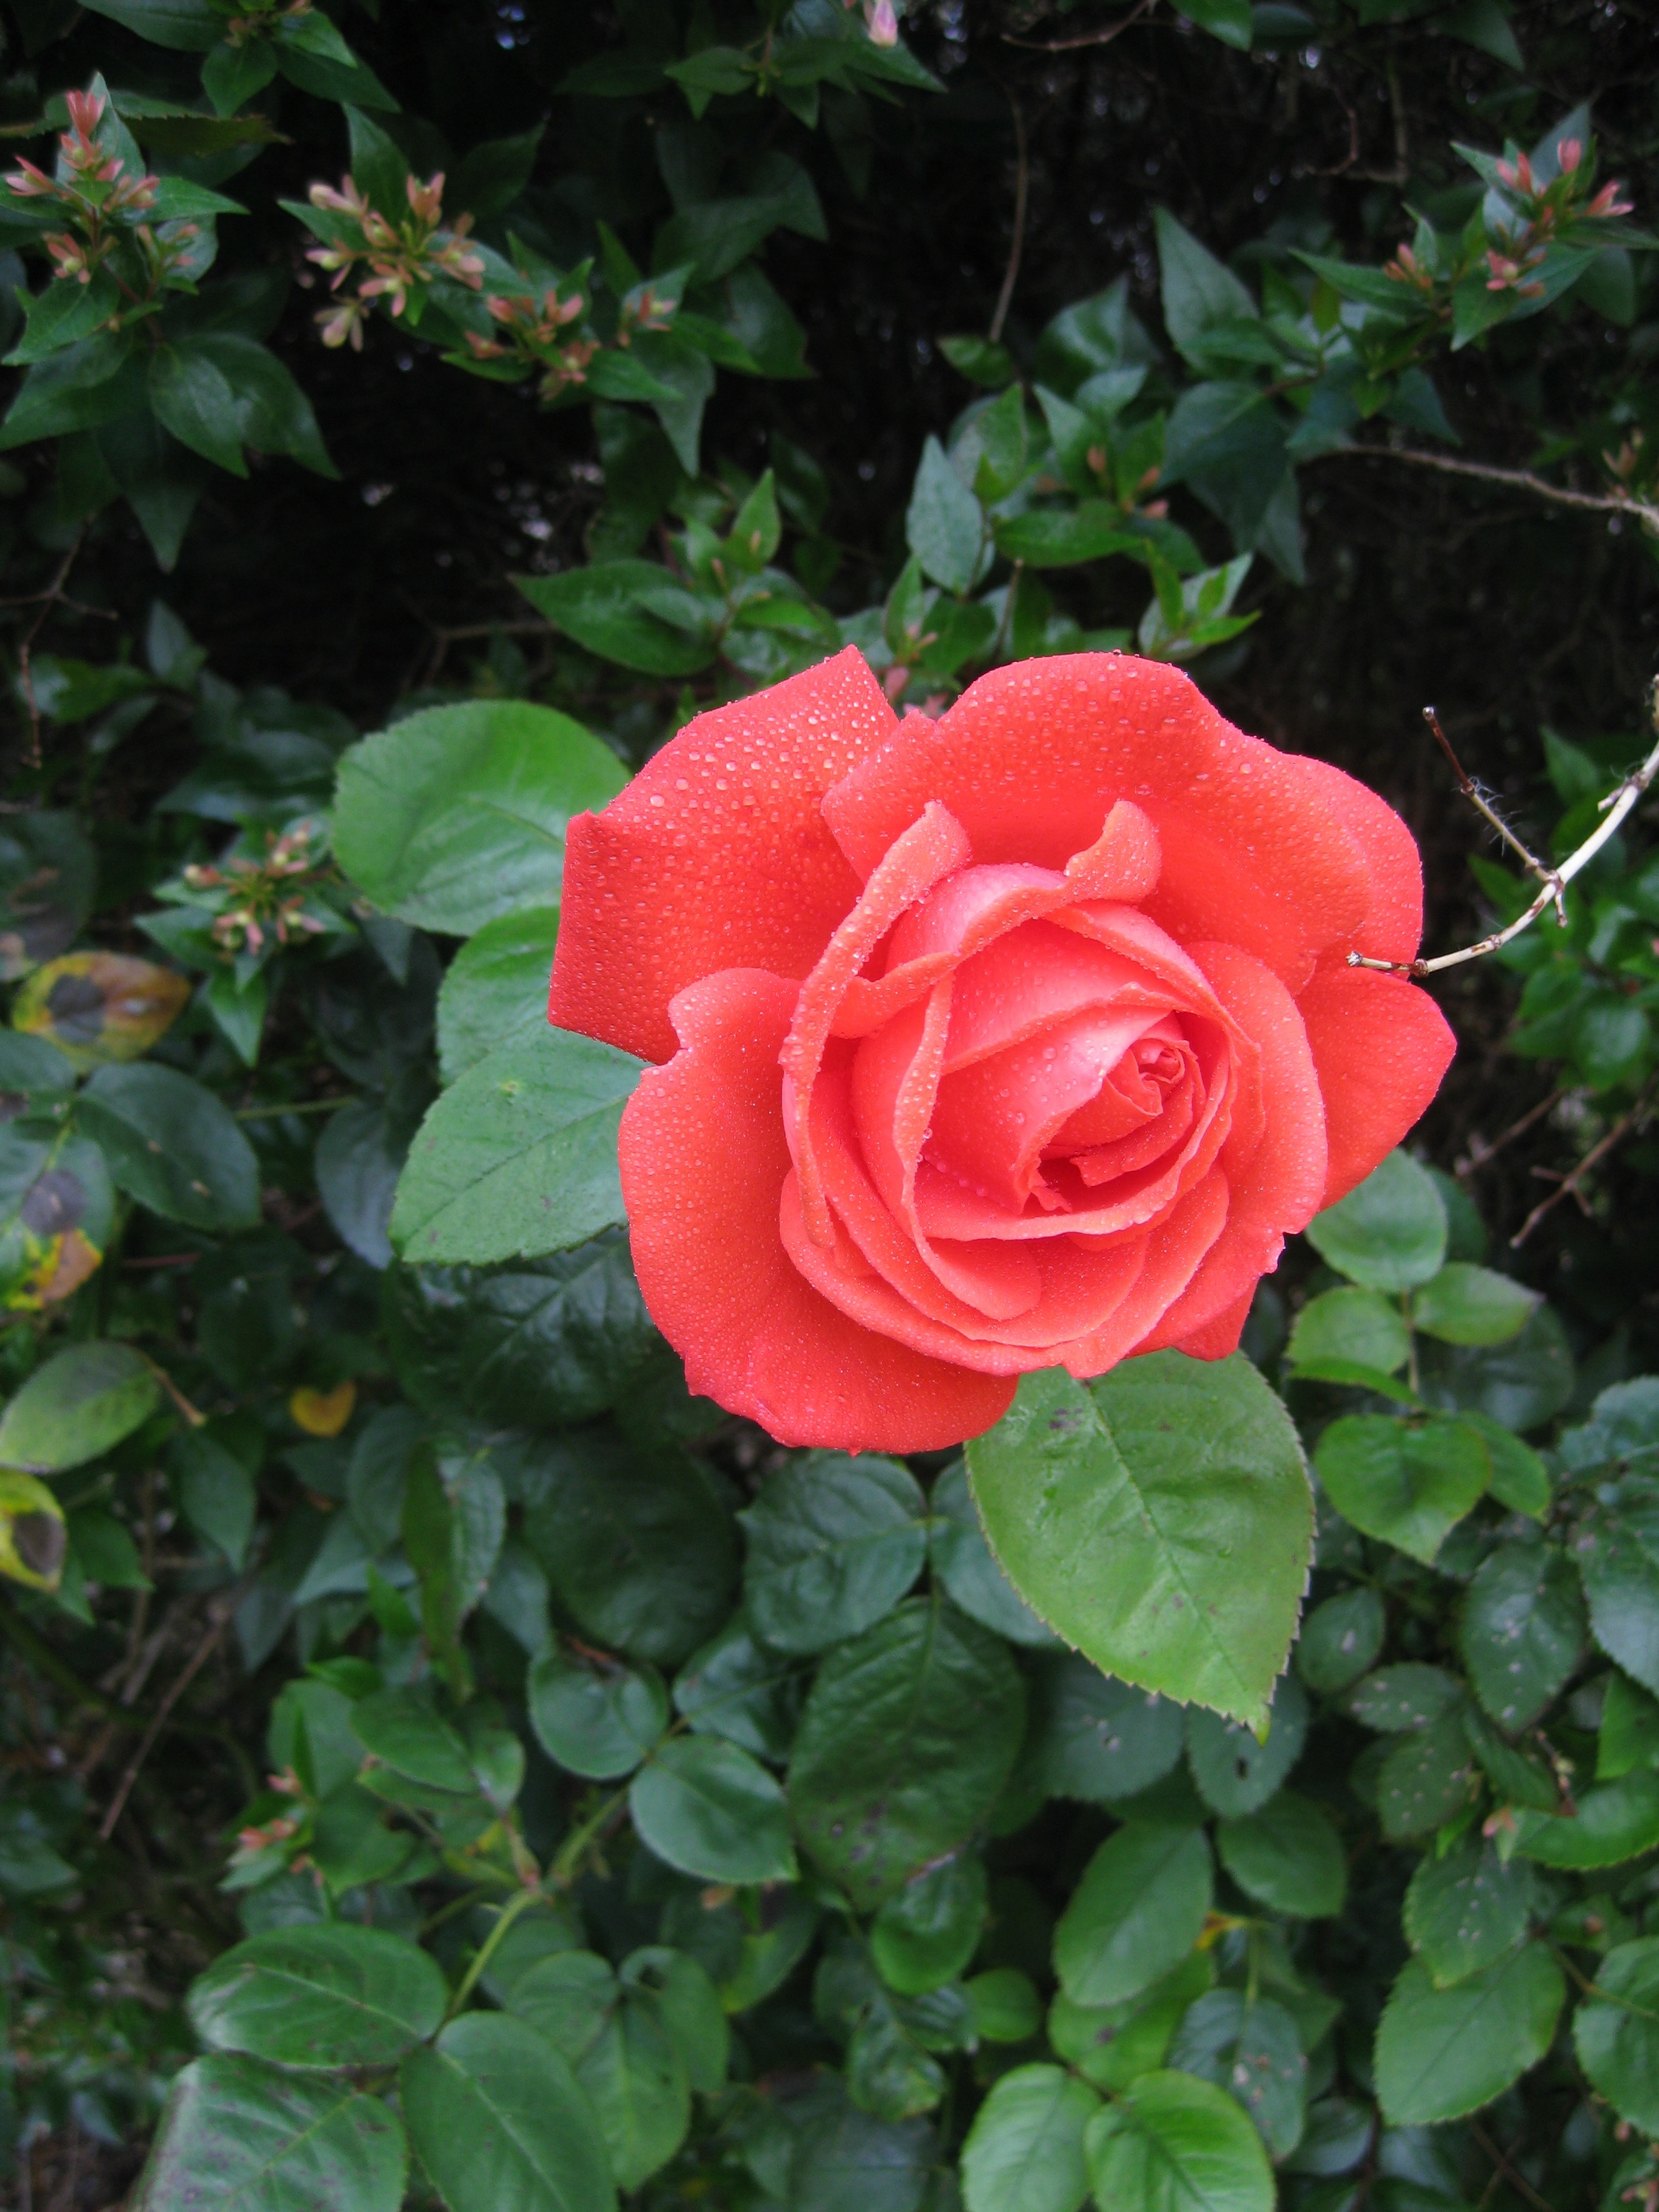
nature, plant, flower, petal, love, rose, red, garden, flora, leaves, petals, shrub, valentine, floribunda, rosebud, flowering plant, garden roses, rose family, sweetheart, annual plant, land plant, rosa centifolia, rose order